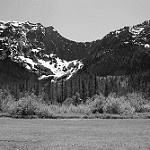
Label: B & W